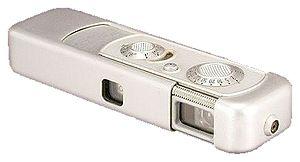
Minox est un fabricant de matériel photographique réputé pour ses appareils subminiatures souvent associés à l'espionnage. Il produit aussi des 24 x 36 miniatures. Aujourd'hui, Minox a élargi sa gamme en distribuant notamment des appareils numériques et des optiques. Les Minox sont fabriqués en Lettonie de 1937 à 1943, puis à Wetzlar en Allemagne depuis 1948.